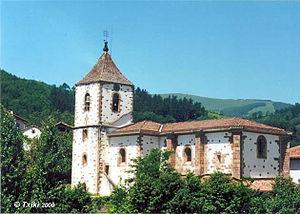
Eglise de Sumbilla Pyrénées).